Varzo railway station

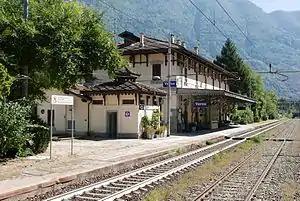
The station in 2016

Varzo railway station is a railway station in the comune of Varzo, in the Italian region of Piedmont. It is an intermediate stop on the standard gauge Simplon line of Rete Ferroviaria Italiana.